Virtual touch screen

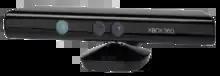
The Kinect sensor, commonly used in many virtual touch screen applications

In medical practices, virtual touch interaction has been applied to allow users to view and manipulate digital data such as 3D images used in medical scans, allowing medical staff to interact with the data without any physical contact, thus avoiding the need for re-sterilization. Additionally, Microsoft's Kinect sensor has also employed the use of virtual touch screen technology to help stroke patients recover and improve motor function in their limbs through a game-like system involving interpretation of gestures combined with adjustable difficulty levels based on the user's performance.